Wied-Neuwied

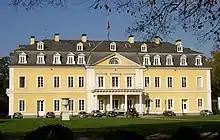
Neuwied Castle

Wied-Neuwied was a German statelet in northeastern Rhineland-Palatinate, Germany, located northeast of the Rhine River flanking the northern side of the city of Neuwied. Wied-Neuwied emerged from the partitioning of County of Wied. Its status was elevated from county to principality in 1784. It was mediatised to Nassau and Prussia in 1806.